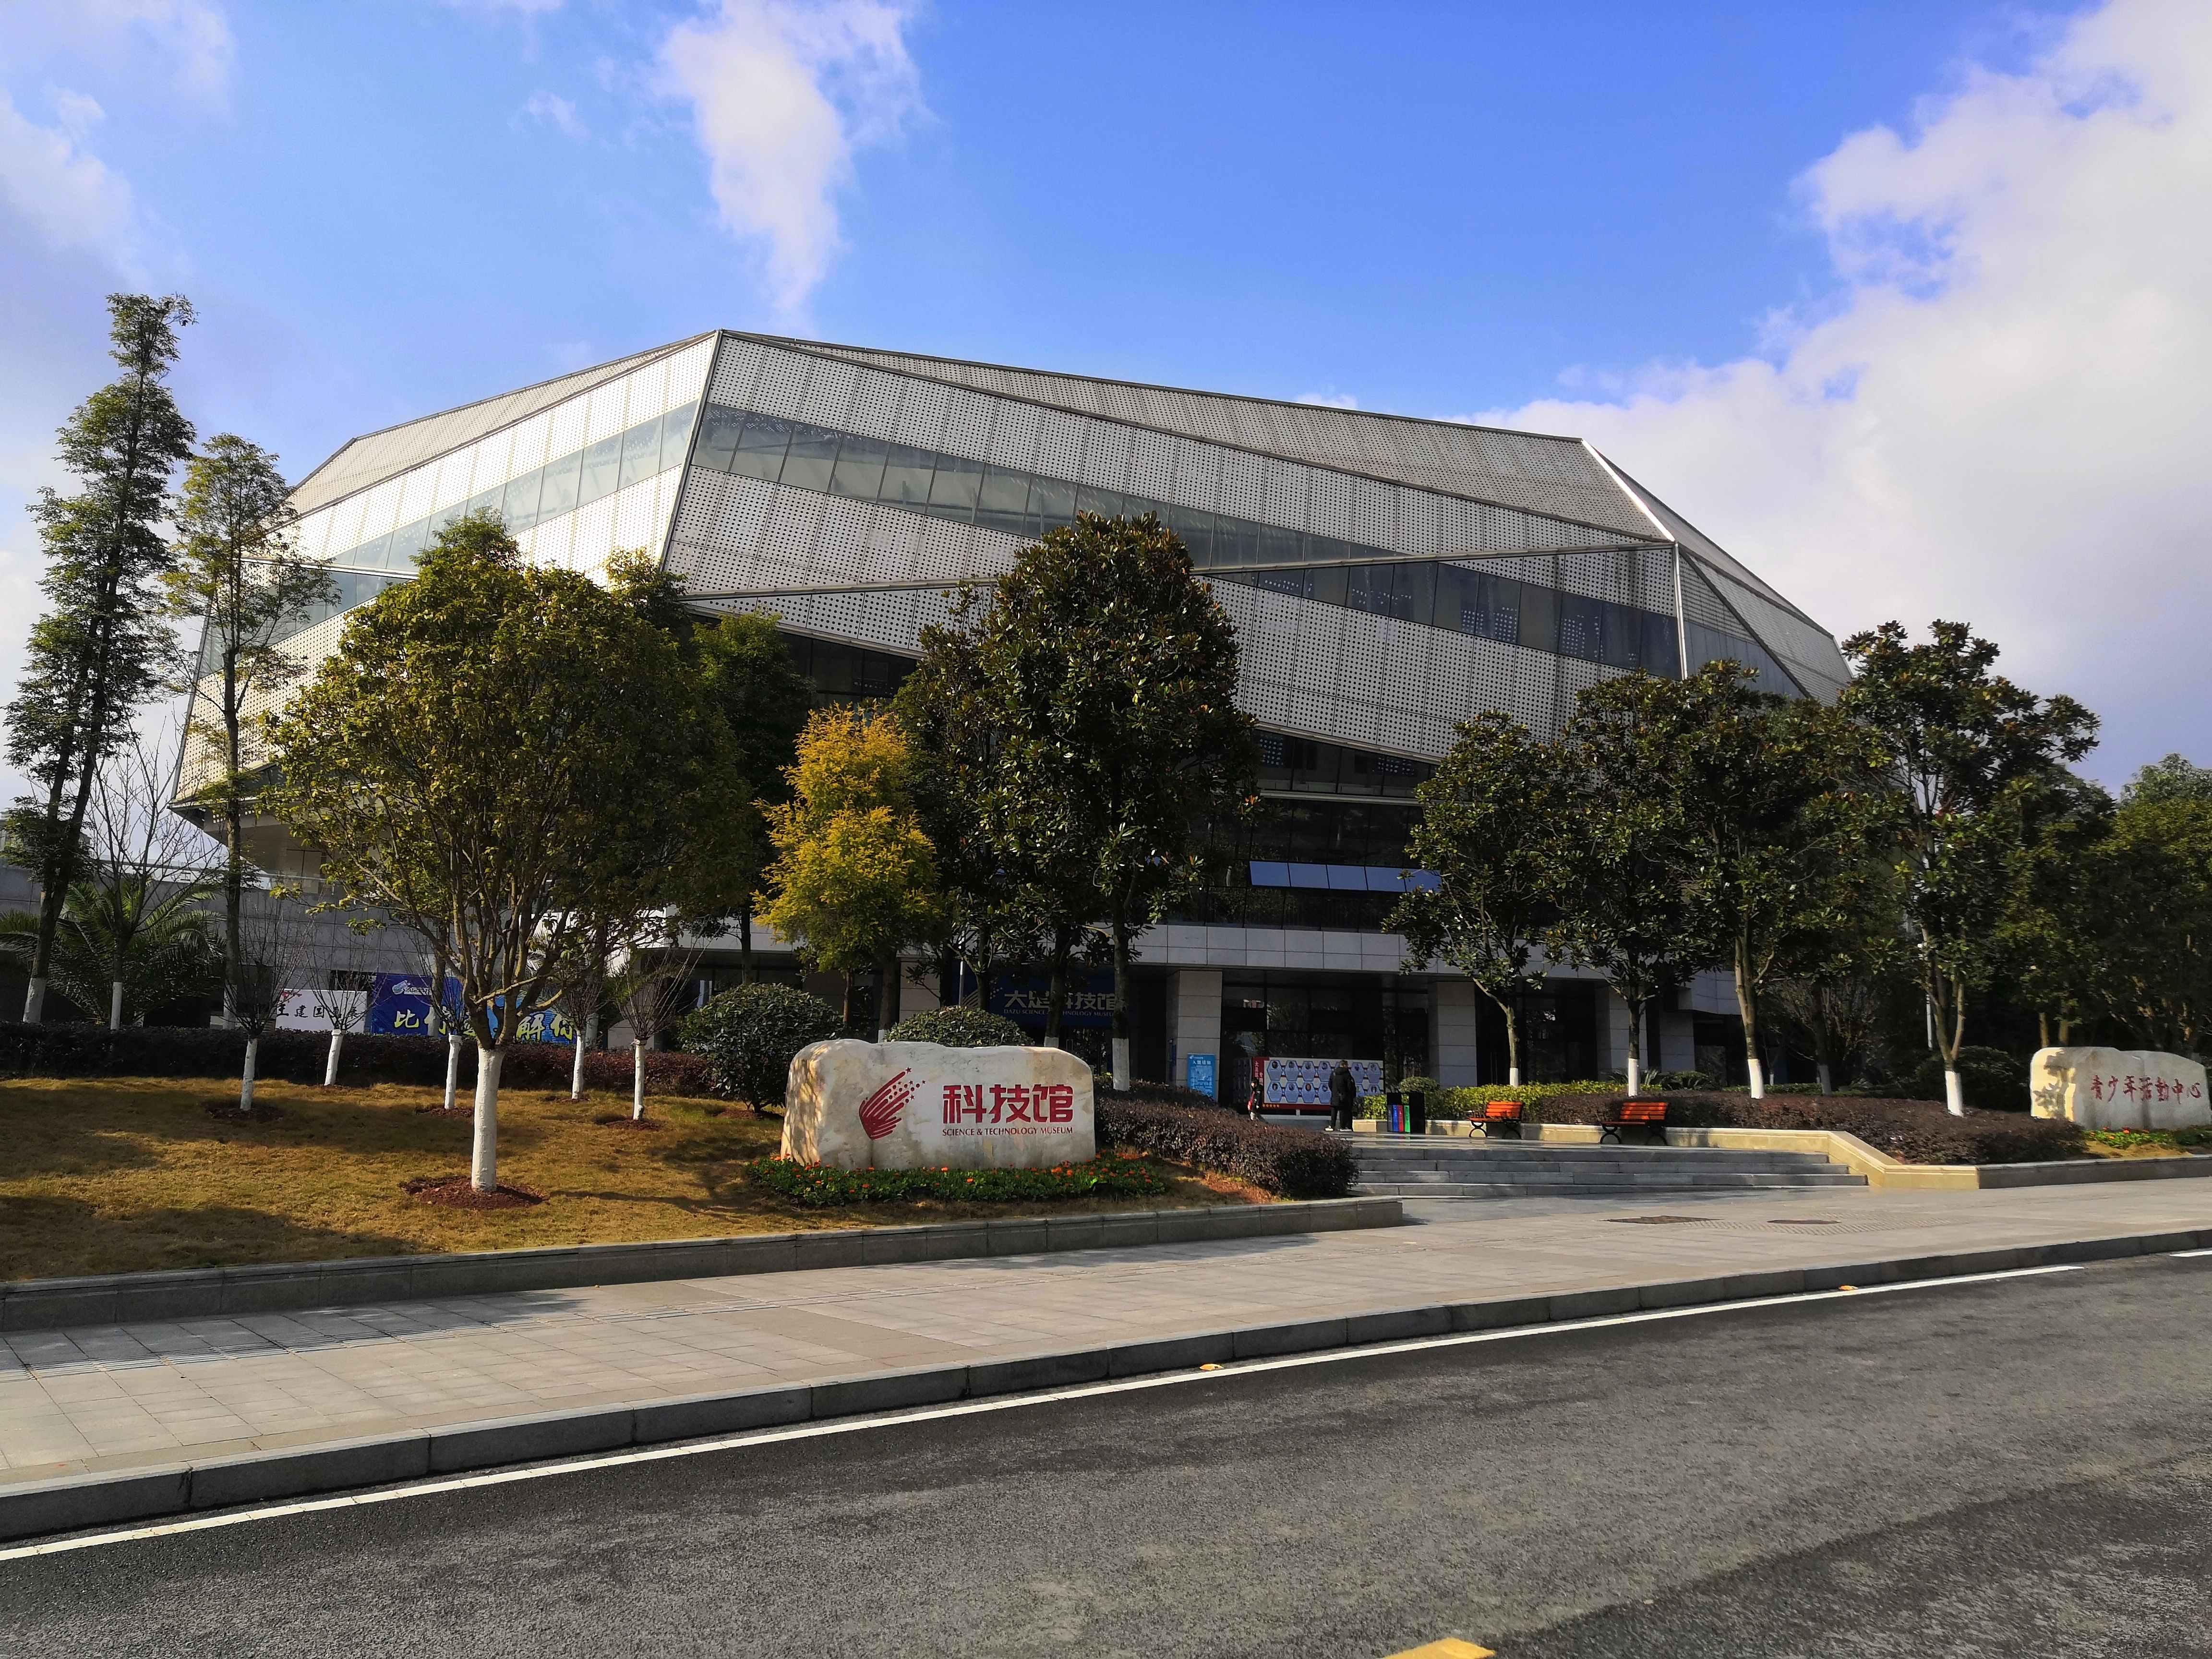
地标名称：大足科技馆
所在城市：重庆市·大足区